Test probe

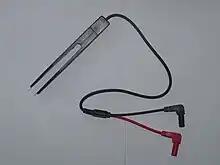
A tweezer probe for surface mount components

Tweezer probes are a pair of simple probes fixed to a tweezer mechanism, operated with one hand, for measuring voltages or other electronic circuit parameters between closely spaced pins.